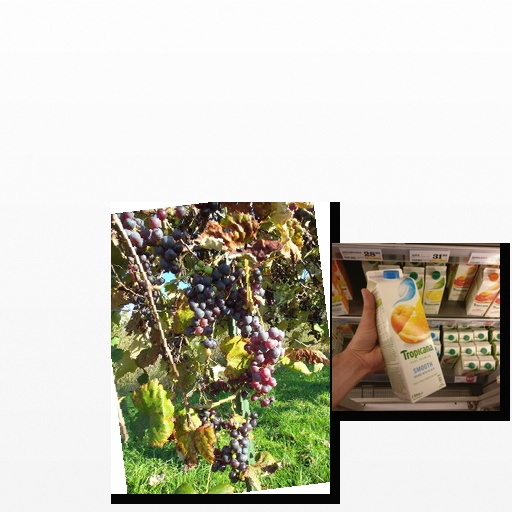
Food items: grapes, mixed_juice